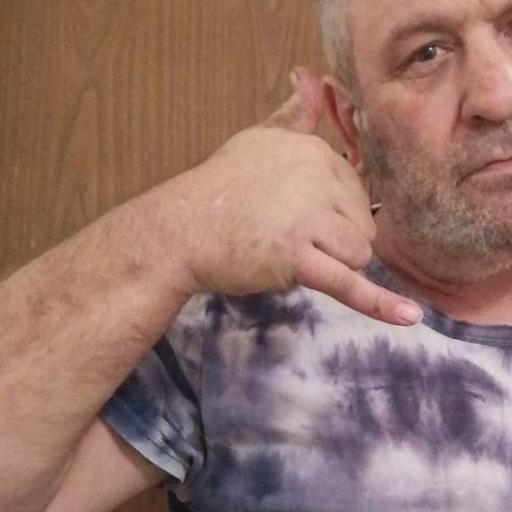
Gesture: call